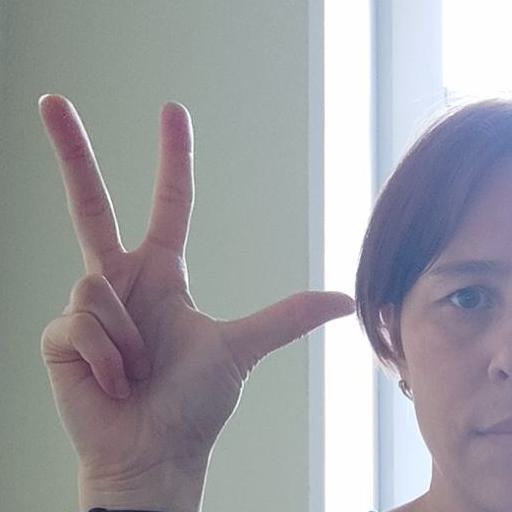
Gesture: three2